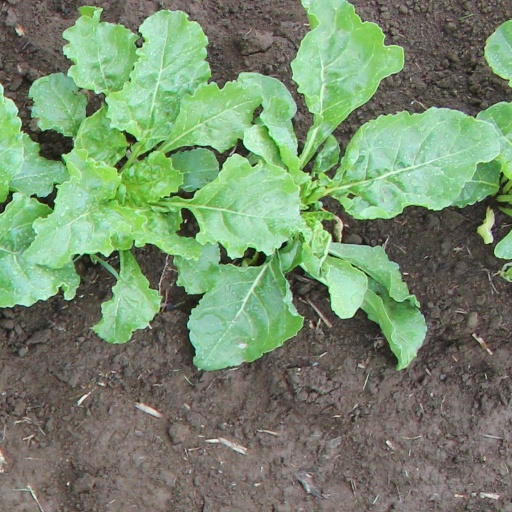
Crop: sugar beet